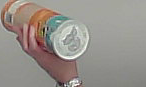
Product: pringles_paprika